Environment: real
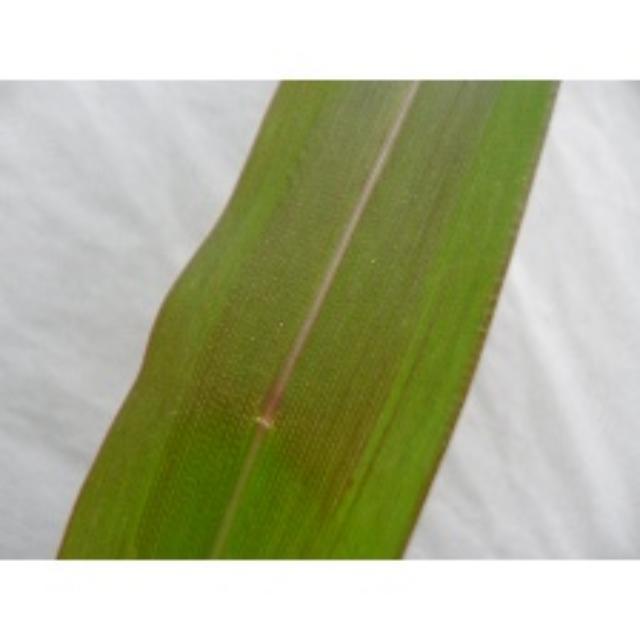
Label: phosphorus_deficiency